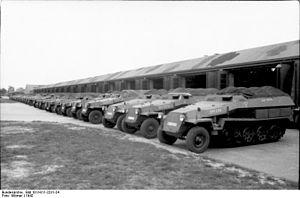
Le complexe militaro-industriel allemand fonctionna à plein régime pendant les deux guerres mondiales. De forme évolutive, il passe des Konzern associés aux marchands de canons et d'obus de la Ruhr en 1914, forme prise par le capitalisme bourgeois lié à de riches familles associées à l'aristocratie prussienne et militaire, à un secteur de l'armement intégré par les nazis comprenant des concepteurs de techniques de pointe qui, en 1945, intéresseront les vainqueurs du deuxième conflit mondial.